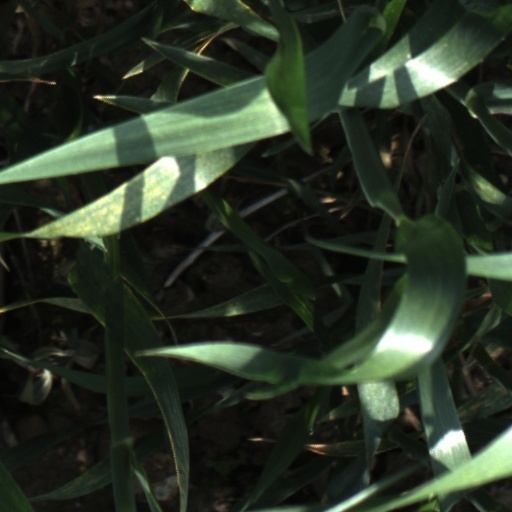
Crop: wheat